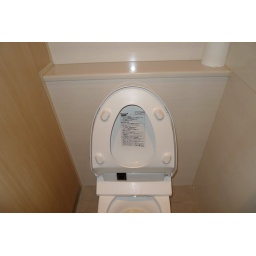
the lid automatically went up upon closing the bathroom door. Deemed pictureworthy.